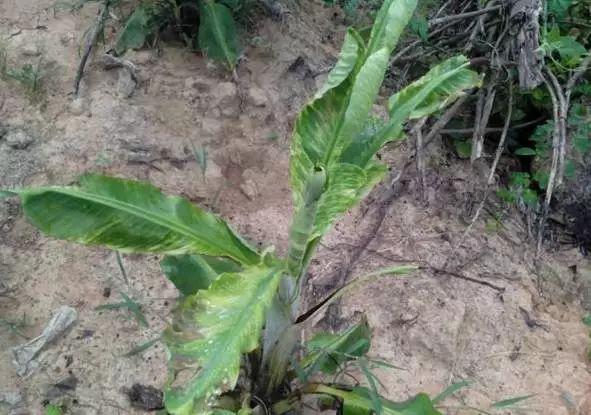
Plant: Banana
Disease: banana bunchy top